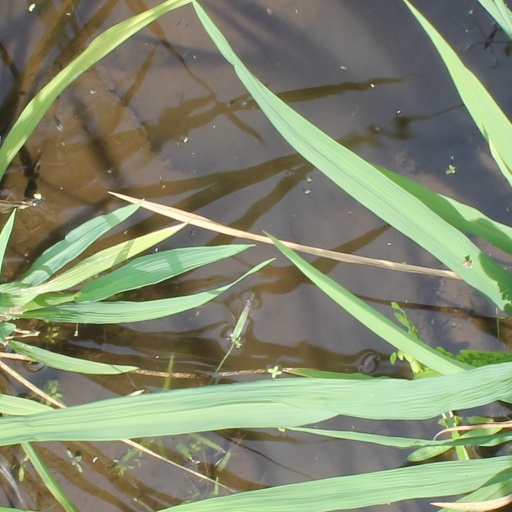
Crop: rice